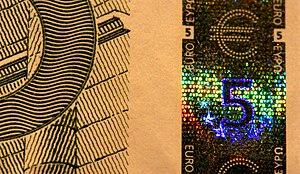
Les billets de banque en euros sont émis par les banques centrales nationales des États membres de l'Eurosystème ou par la Banque centrale européenne et sont en circulation depuis le 1ᵉʳ janvier 2002.
Le billet de 5 euros est le billet avec la valeur la plus basse, utilisé depuis l'introduction réelle de l'euro en 2002. Il est utilisé dans les 24 pays qui utilisent l'euro comme monnaie unique. Ces 24 pays représentent plus de 340 millions d'utilisateurs.